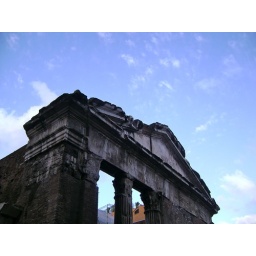
Roofless ancient church ruin against blue sky